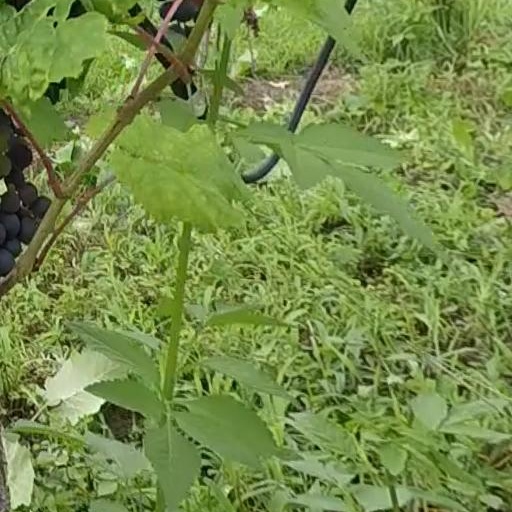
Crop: grape